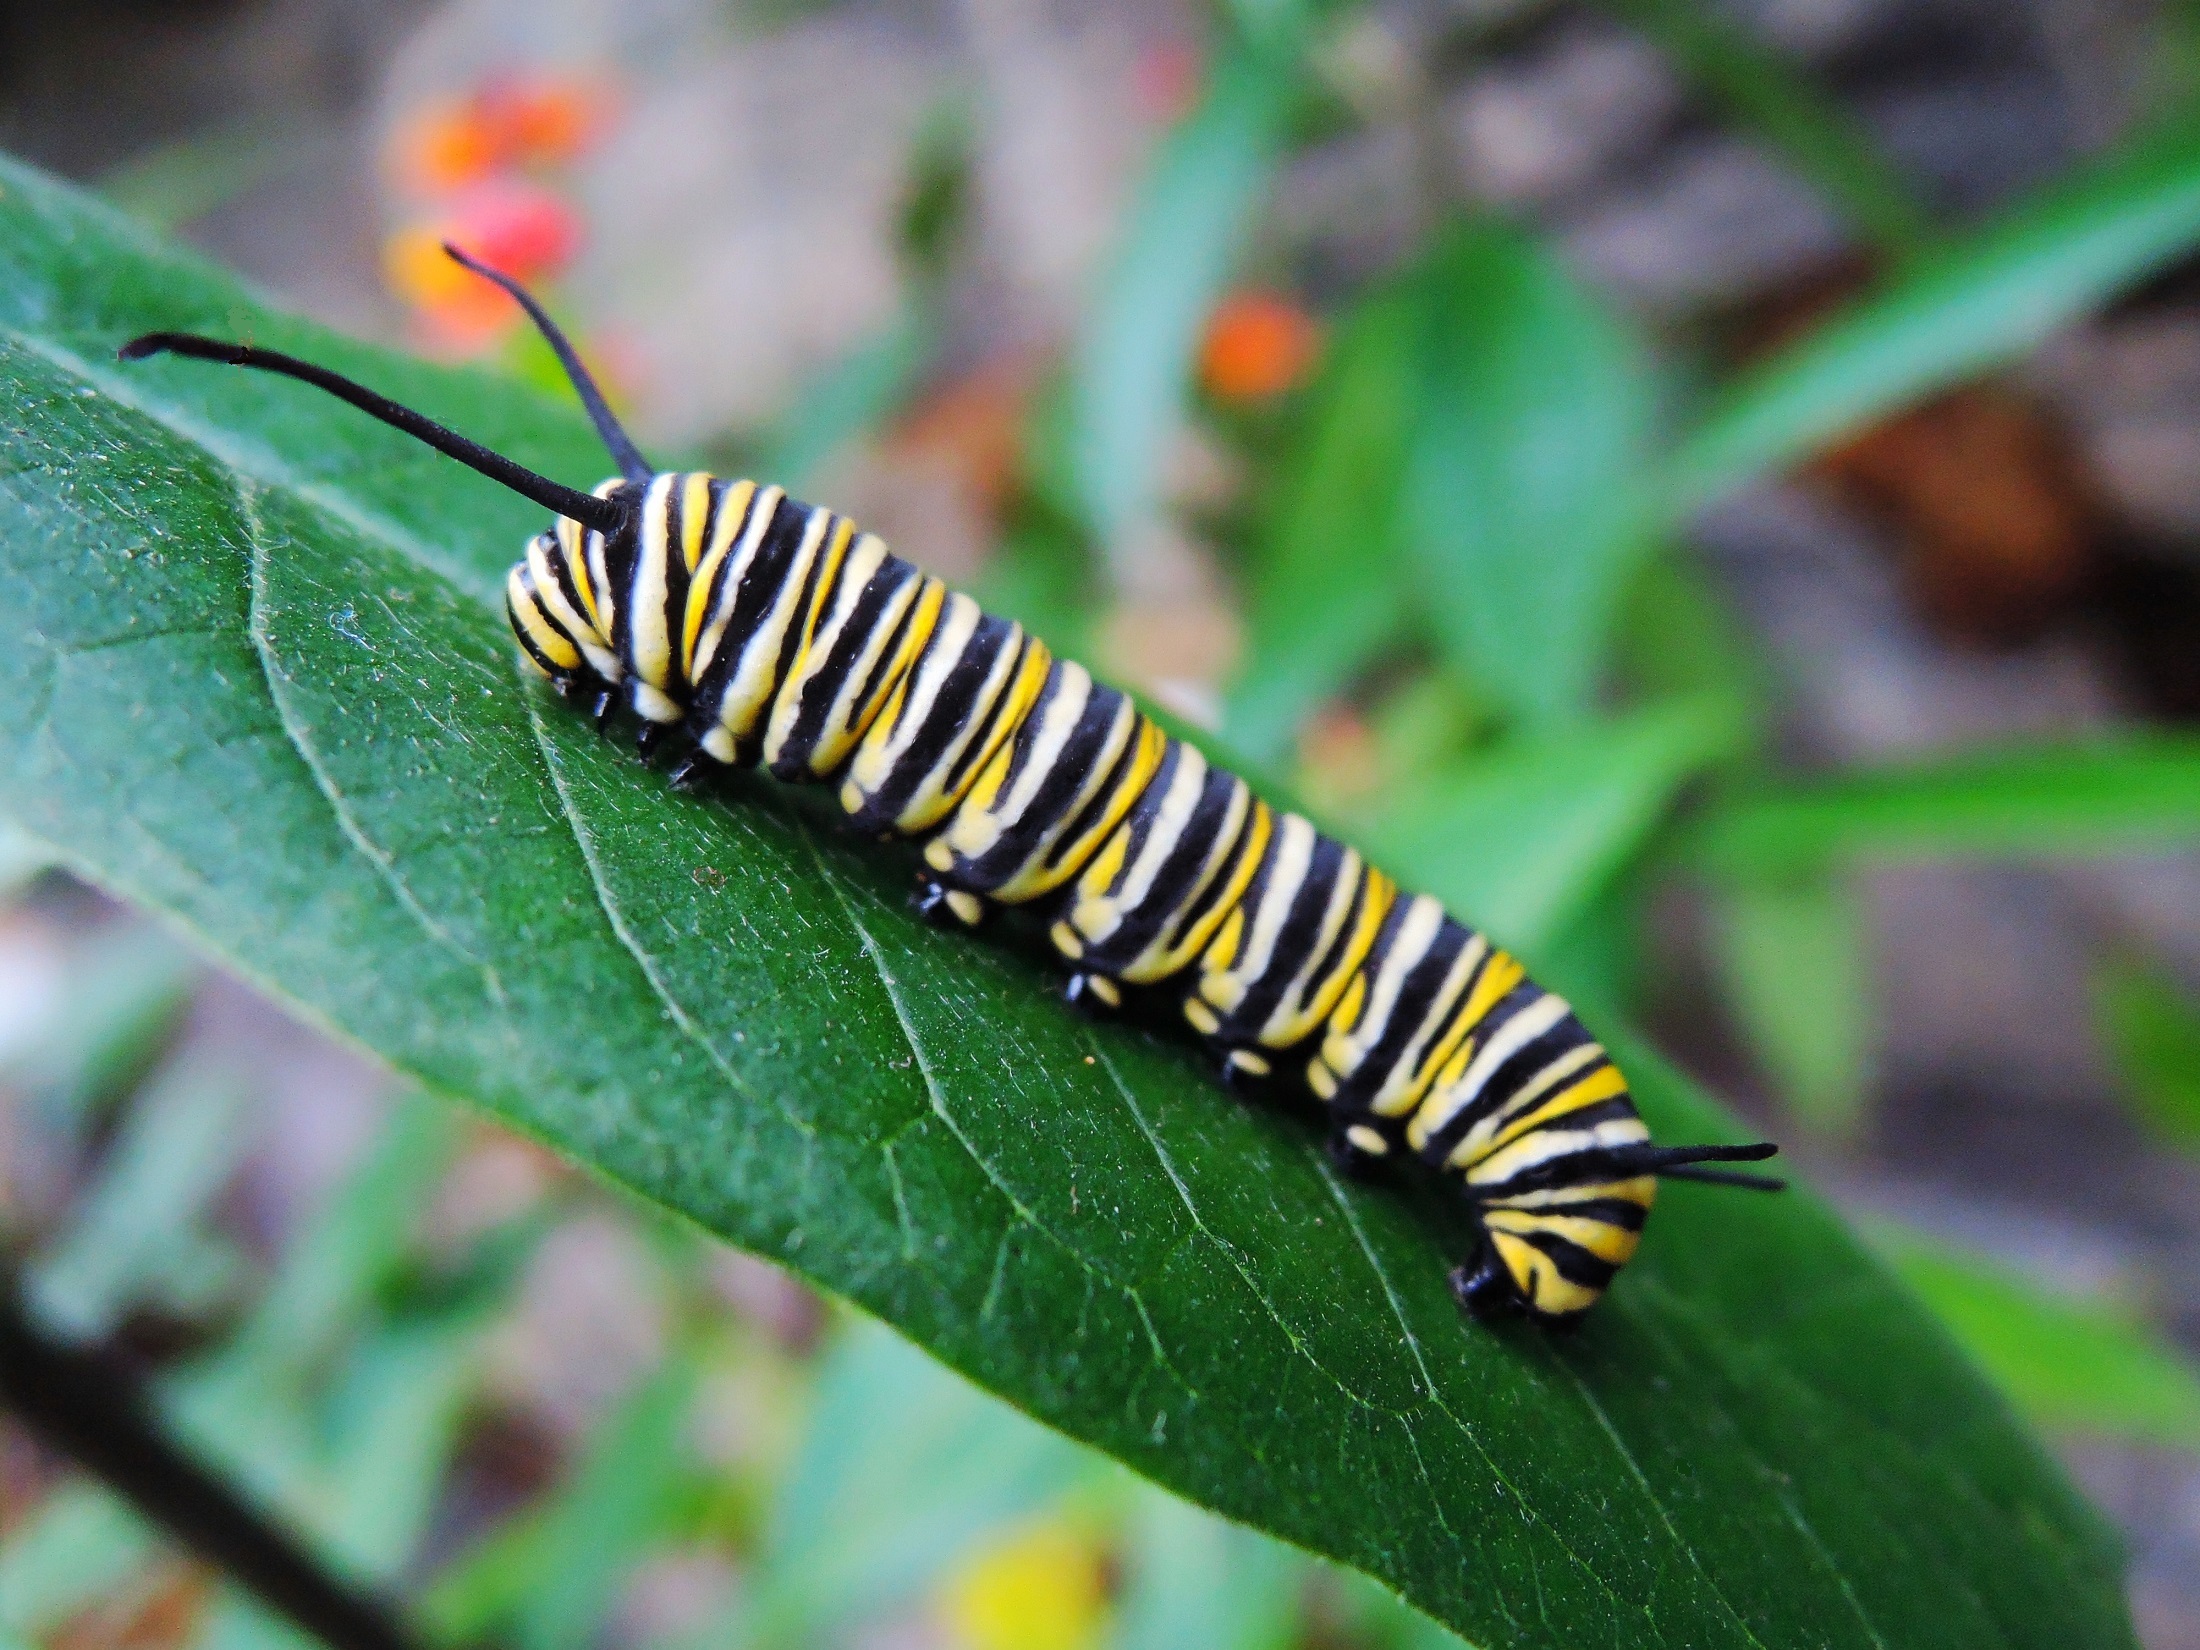
nature, leaf, wildlife, green, insect, macro, moth, butterfly, colorful, fauna, invertebrate, caterpillar, monarch, close up, monarch butterfly, outdoors, feeding, eating, stripes, larva, macro photography, arthropod, pollinator, plant stem, moths and butterflies